Delaware and Hudson Railway

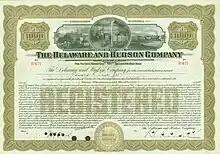
A gold bond of the Delaware and Hudson Company, issued October 1, 1915

In the early 1820s, Philadelphia merchant William Wurts, who enjoyed walking about along Amerindian paths, and what today what is termed taking nature hikes, had heard of possible anthracite in the area, so took a trip to explore the sparsely settled regions of Northeastern Pennsylvania. Finding coal outcrops, he immediately realized the value of the extensive anthracite deposits.